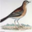
Label: bird